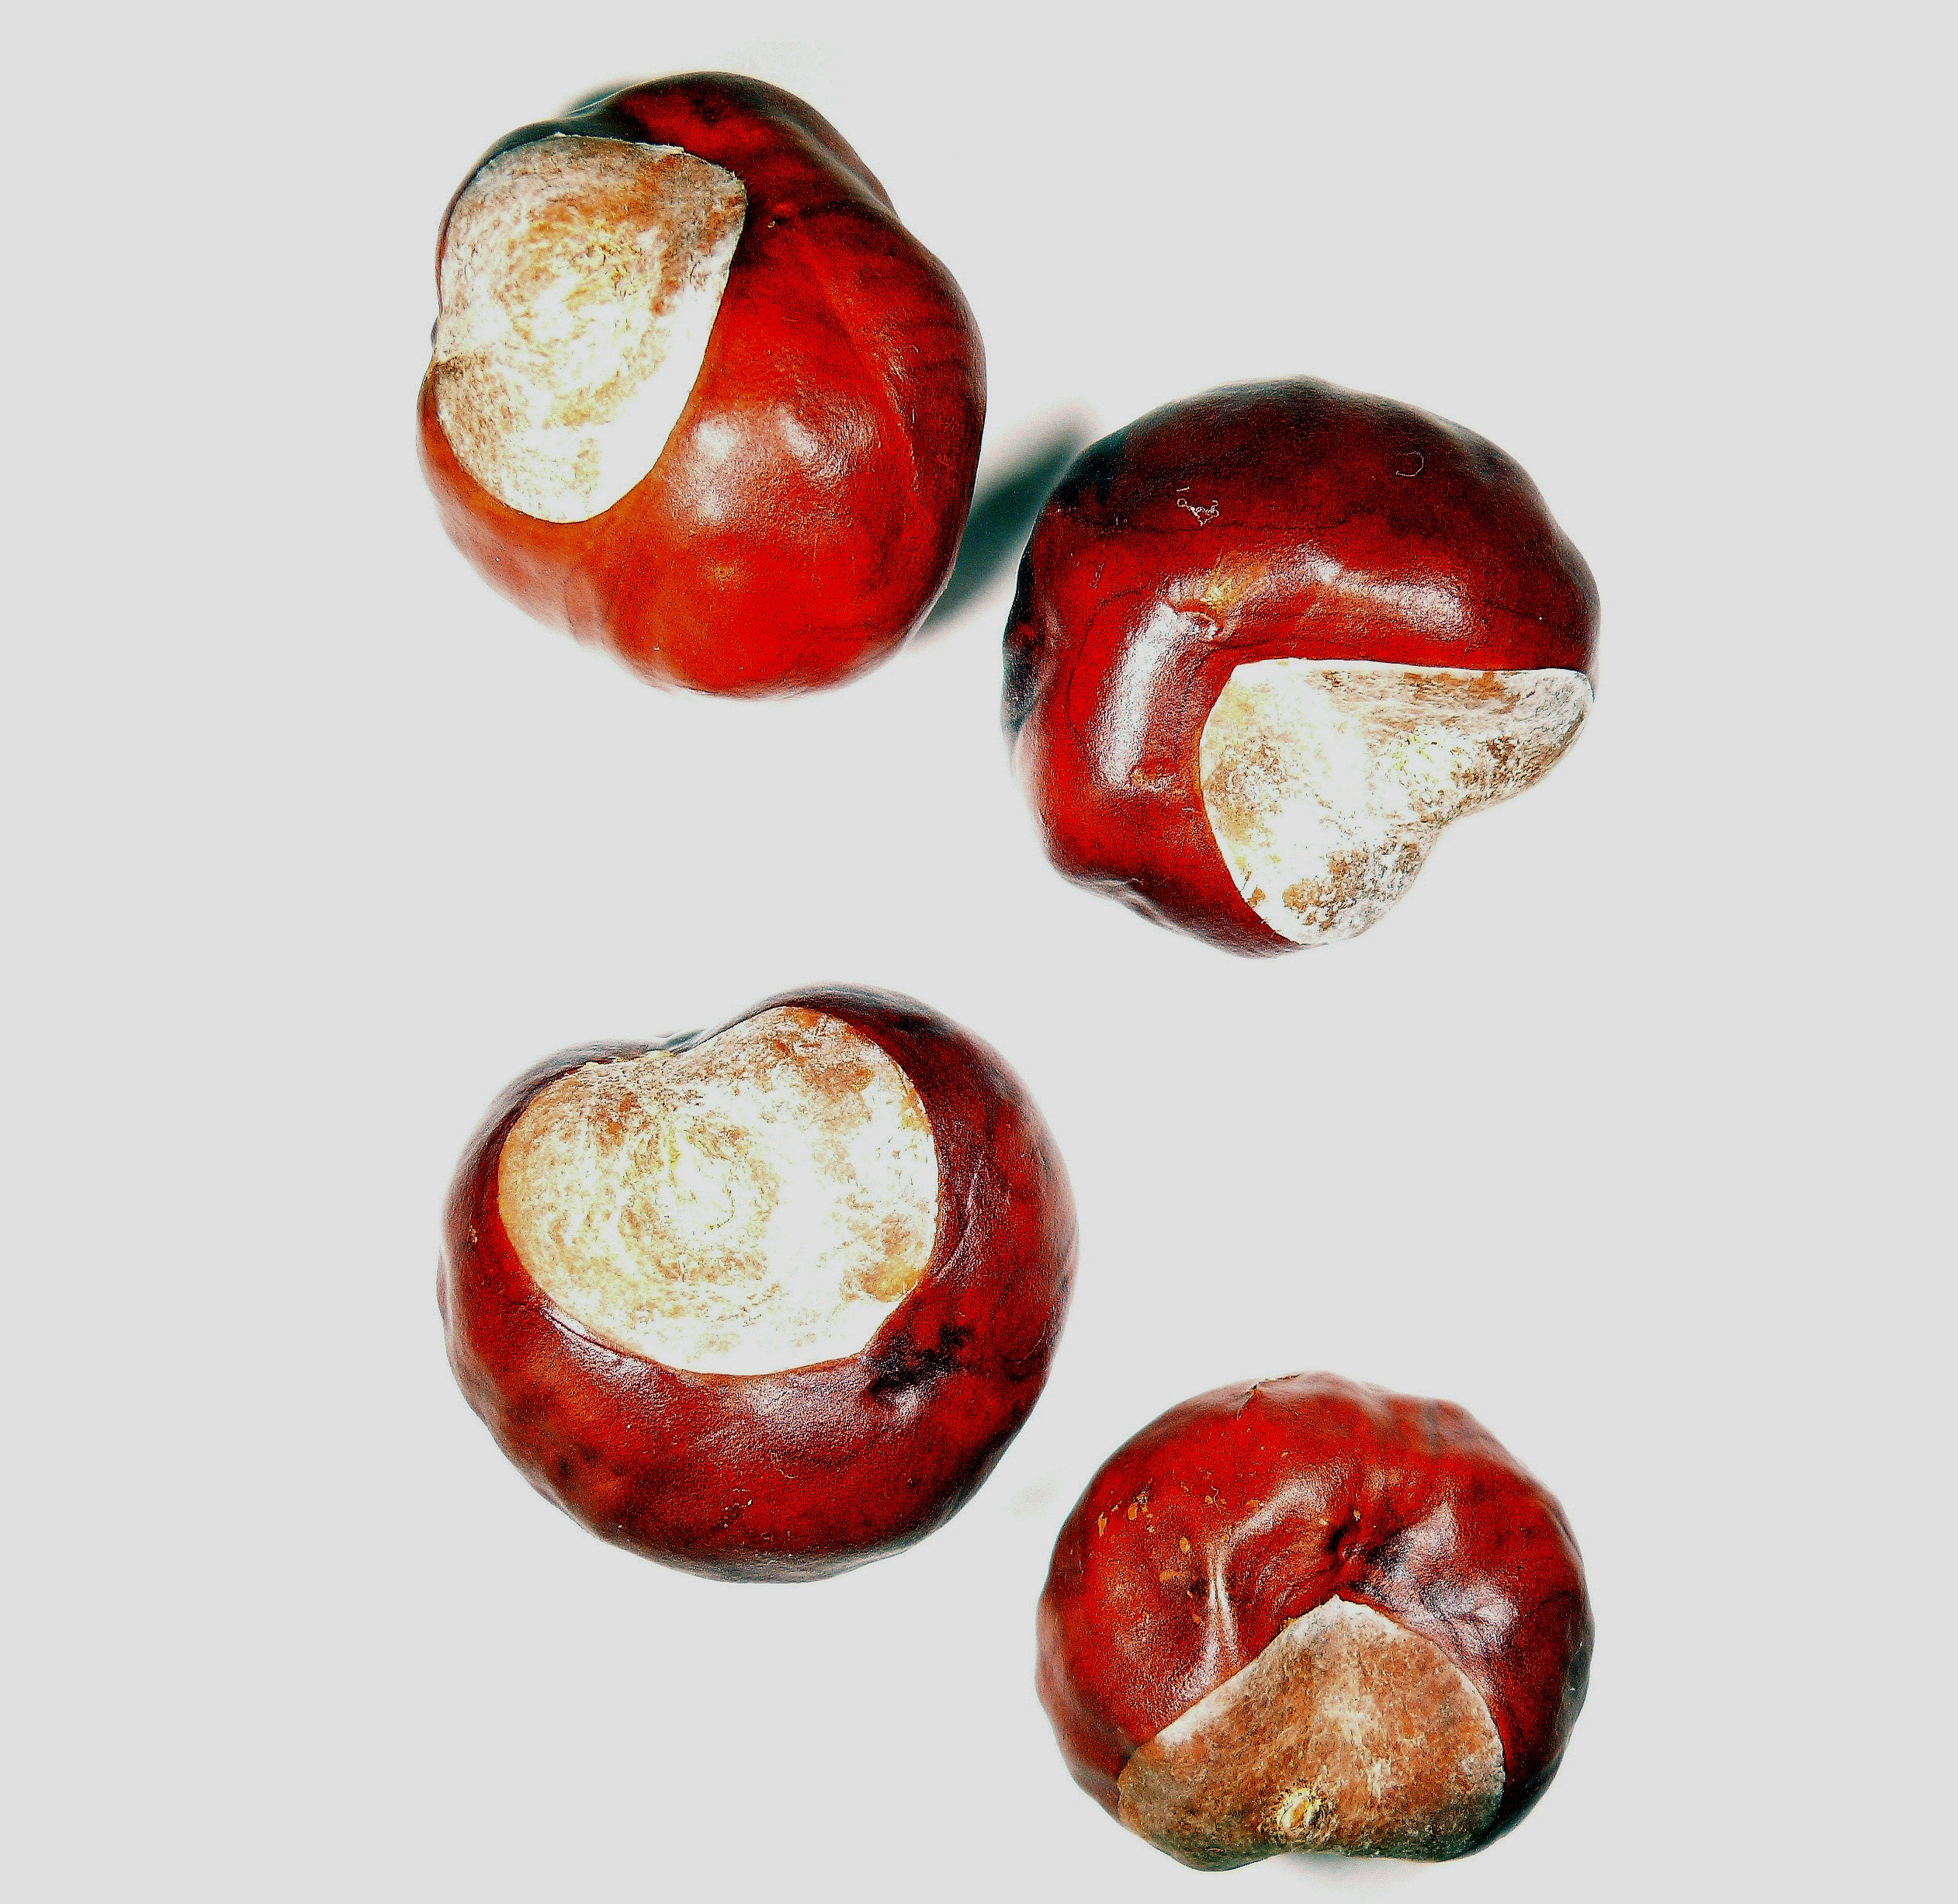
prickly, plant, grain, fruit, food, red, produce, vegetable, shine, autumn, brown, shell, october, collect, chestnut, concerns, autumn fruit, chestnut fruit, flowering plant, buckeye, chestnut nuts, indian summer, ordinary rosskastanie, common rosskastanie, land plant